Chemical specificity

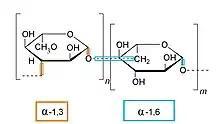
Sugars containing alpha-glycosidic linkages

This type of specificity is sensitive to the substrate's optical activity of orientation. Stereochemical molecules differ in the way in which they rotate plane polarized light, or orientations of linkages (see alpha, beta glycosidic linkages). Enzymes that are stereochemically specific will bind substrates with these particular properties. For example, beta-glycosidase will only react with beta-glycosidic bonds which are present in cellulose, but not present in starch and glycogen, which contain alpha-glycosidic linkages. This is relevant in how mammals are able to digest food. For instance, the enzyme Amylase is present in mammal saliva, that is stereo-specific for alpha-linkages, this is why mammals are able to efficiently use starch and glycogen as forms of energy, but not cellulose (because it is a beta-linkage).